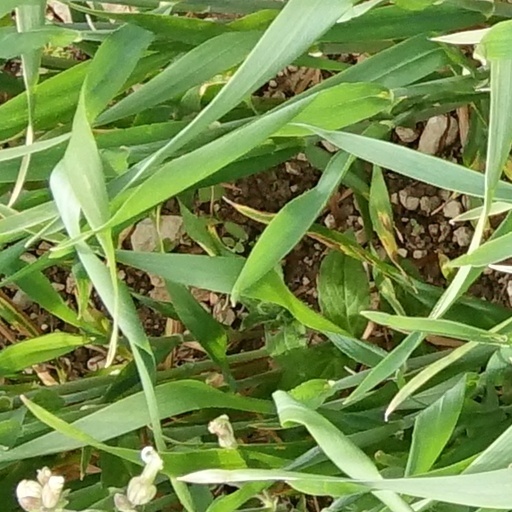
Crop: wheat